Johann Hinrich Gossler

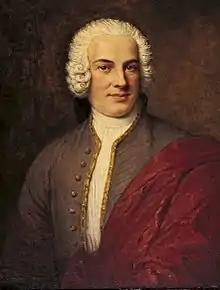
His father-in-law Johann Berenberg (1718–1772)

When he joined the company of the brothers Johann and Paul Berenberg, the brothers imported luxury goods from overseas for sale on the northern European market, notably sugar, and were involved in insurance, merchant banking and shipping ventures. At the time the office and warehouse of the Berenberg brothers was located in a building they had inherited from their father in Gröningerstraße.